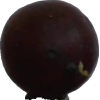
Label: gooseberry